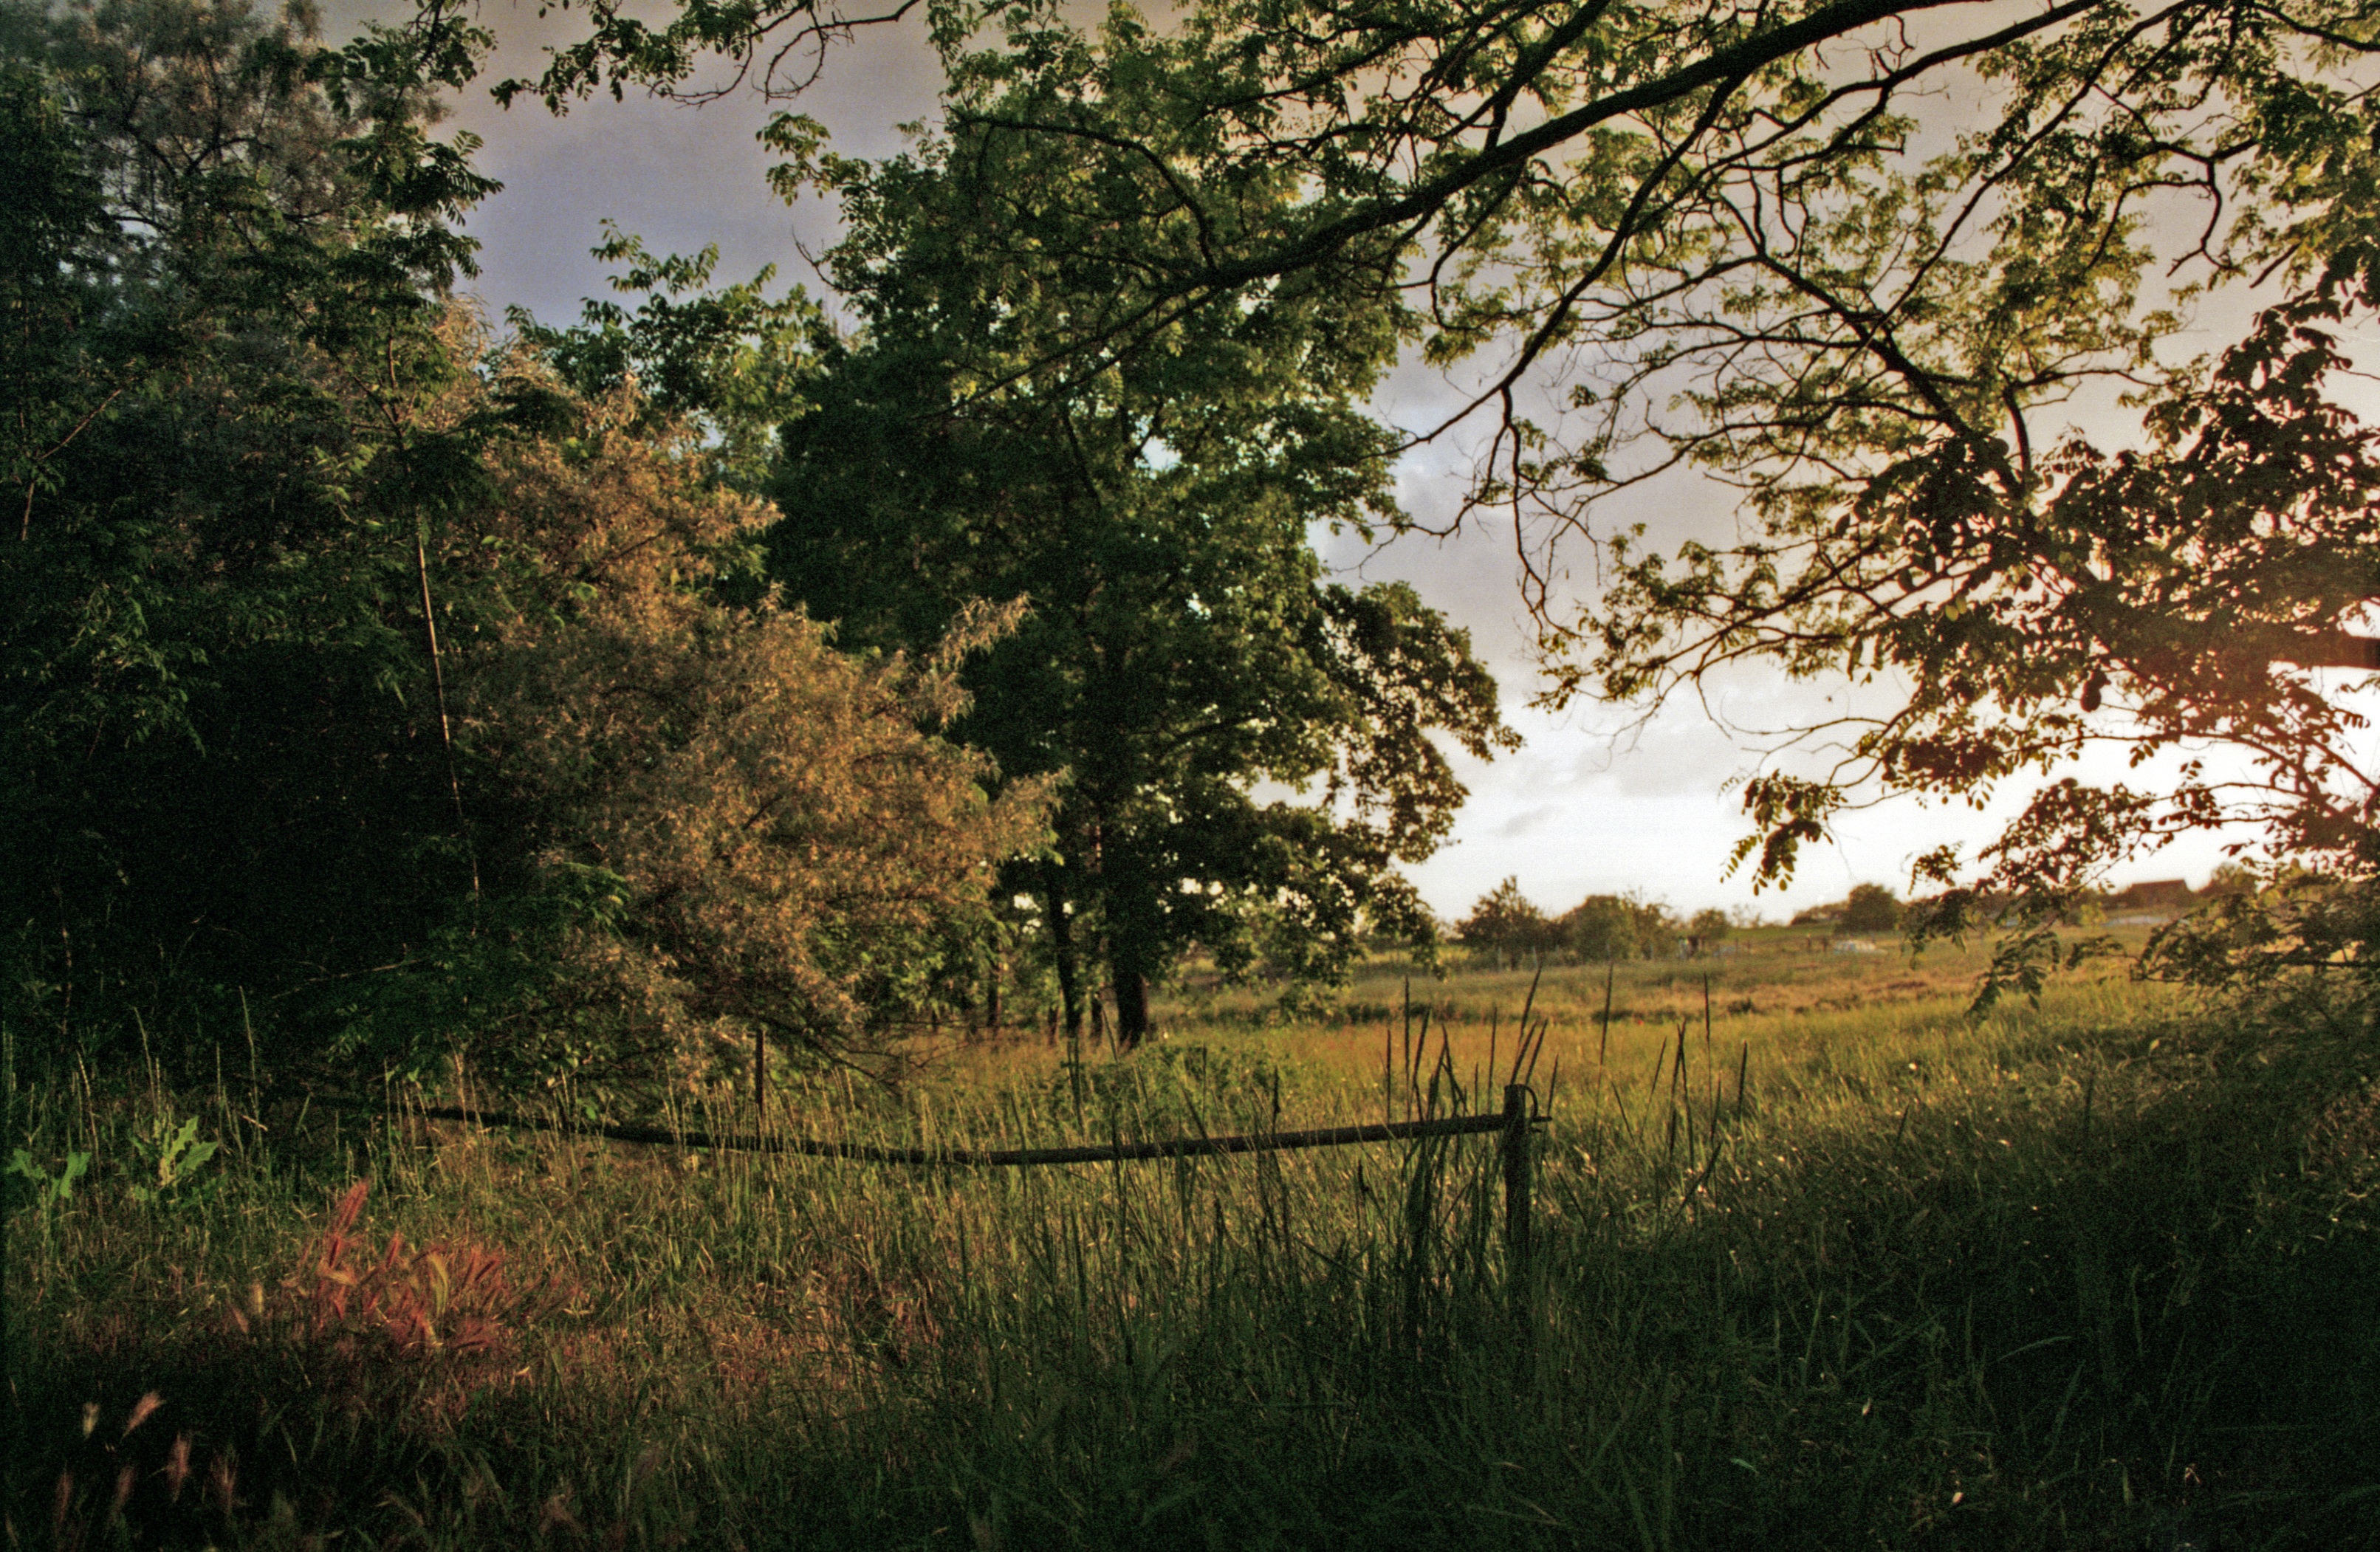
landscape, tree, nature, forest, grass, wilderness, branch, plant, sky, meadow, sunlight, morning, leaf, flower, summer, recreation, wild, relax, scenic, peaceful, autumn, peace, calm, rest, silence, season, outdoors, place, relaxation, way, woodland, quiet, habitat, nobody, rural area, natural environment, atmospheric phenomenon, woody plant